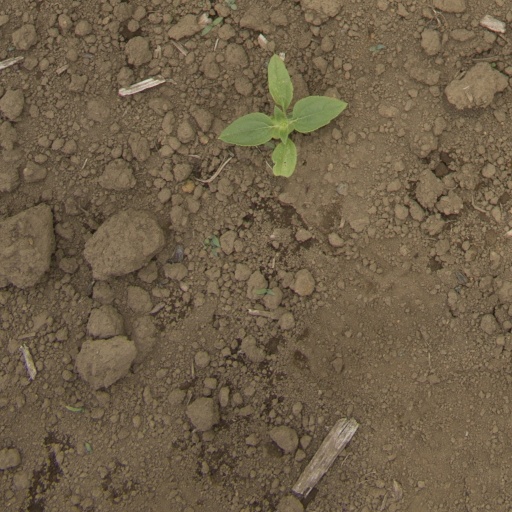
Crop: Jerusalem artichoke